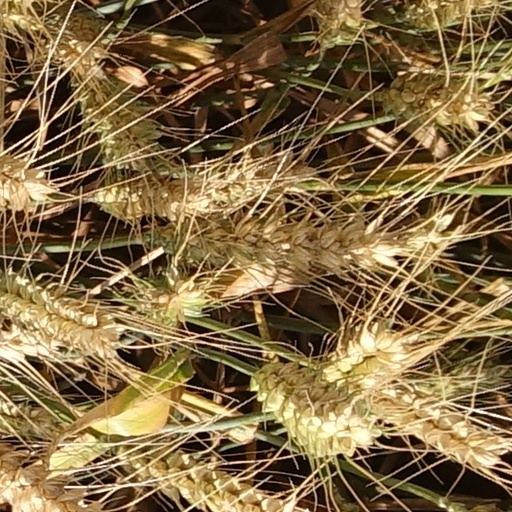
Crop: wheat